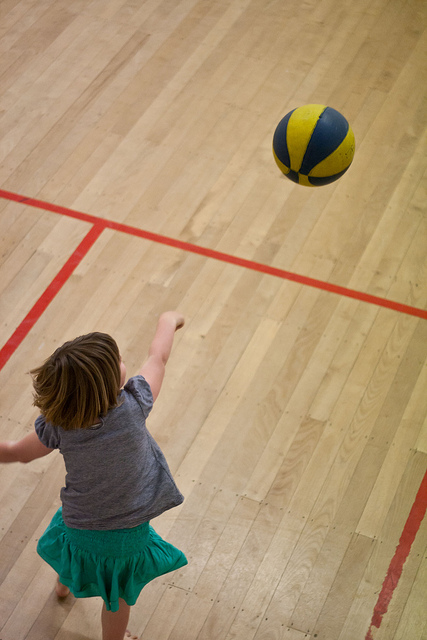
đứa trẻ đang chuẩn bị nhảy lên đánh quả bóng chuyền